Bagel and cream cheese

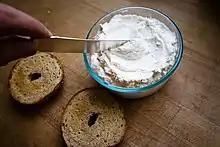
A toasted bagel with cream cheese

A bagel with cream cheese is common in American cuisine, particularly in New York City. It is often eaten for breakfast; with smoked salmon added, it is sometimes served for brunch. In New York City circa 1900, a popular combination consisted of a bagel topped with lox, cream cheese, capers, tomato, and red onion.